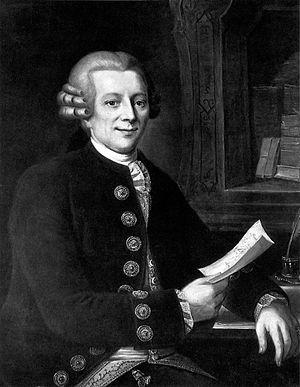
Seule est ici étudiée la famille allemande des Bethmann. Elle n'est pas à confondre avec la famille Metzler de Bethmann établie en France à Bordeaux.